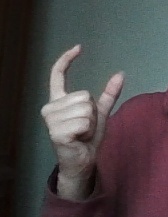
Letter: nun